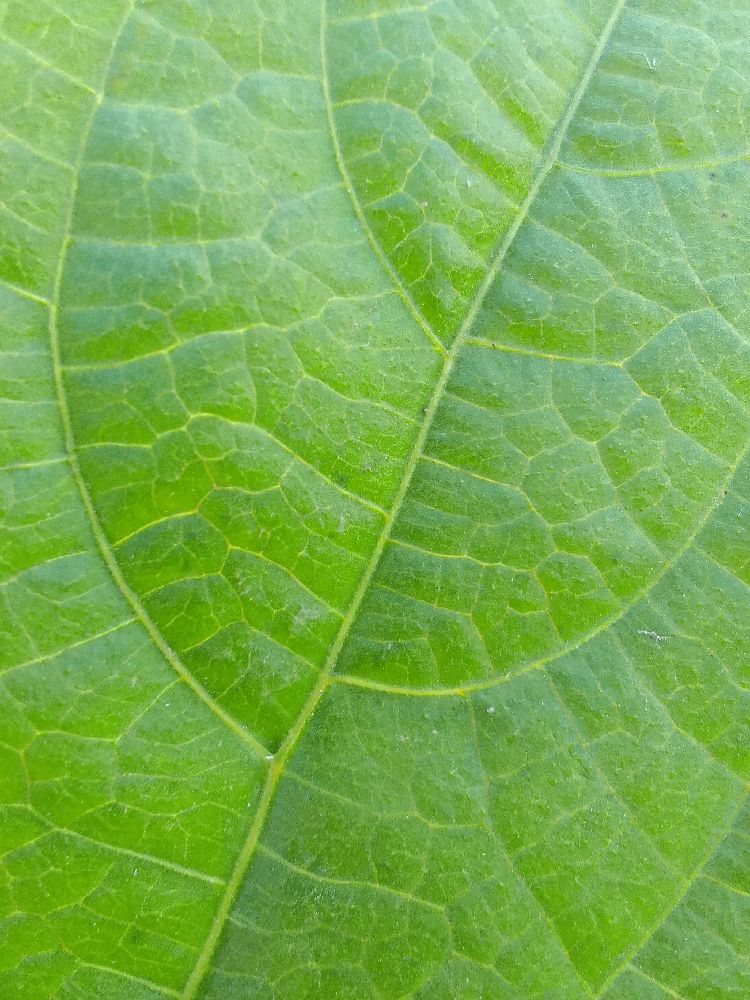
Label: healthy